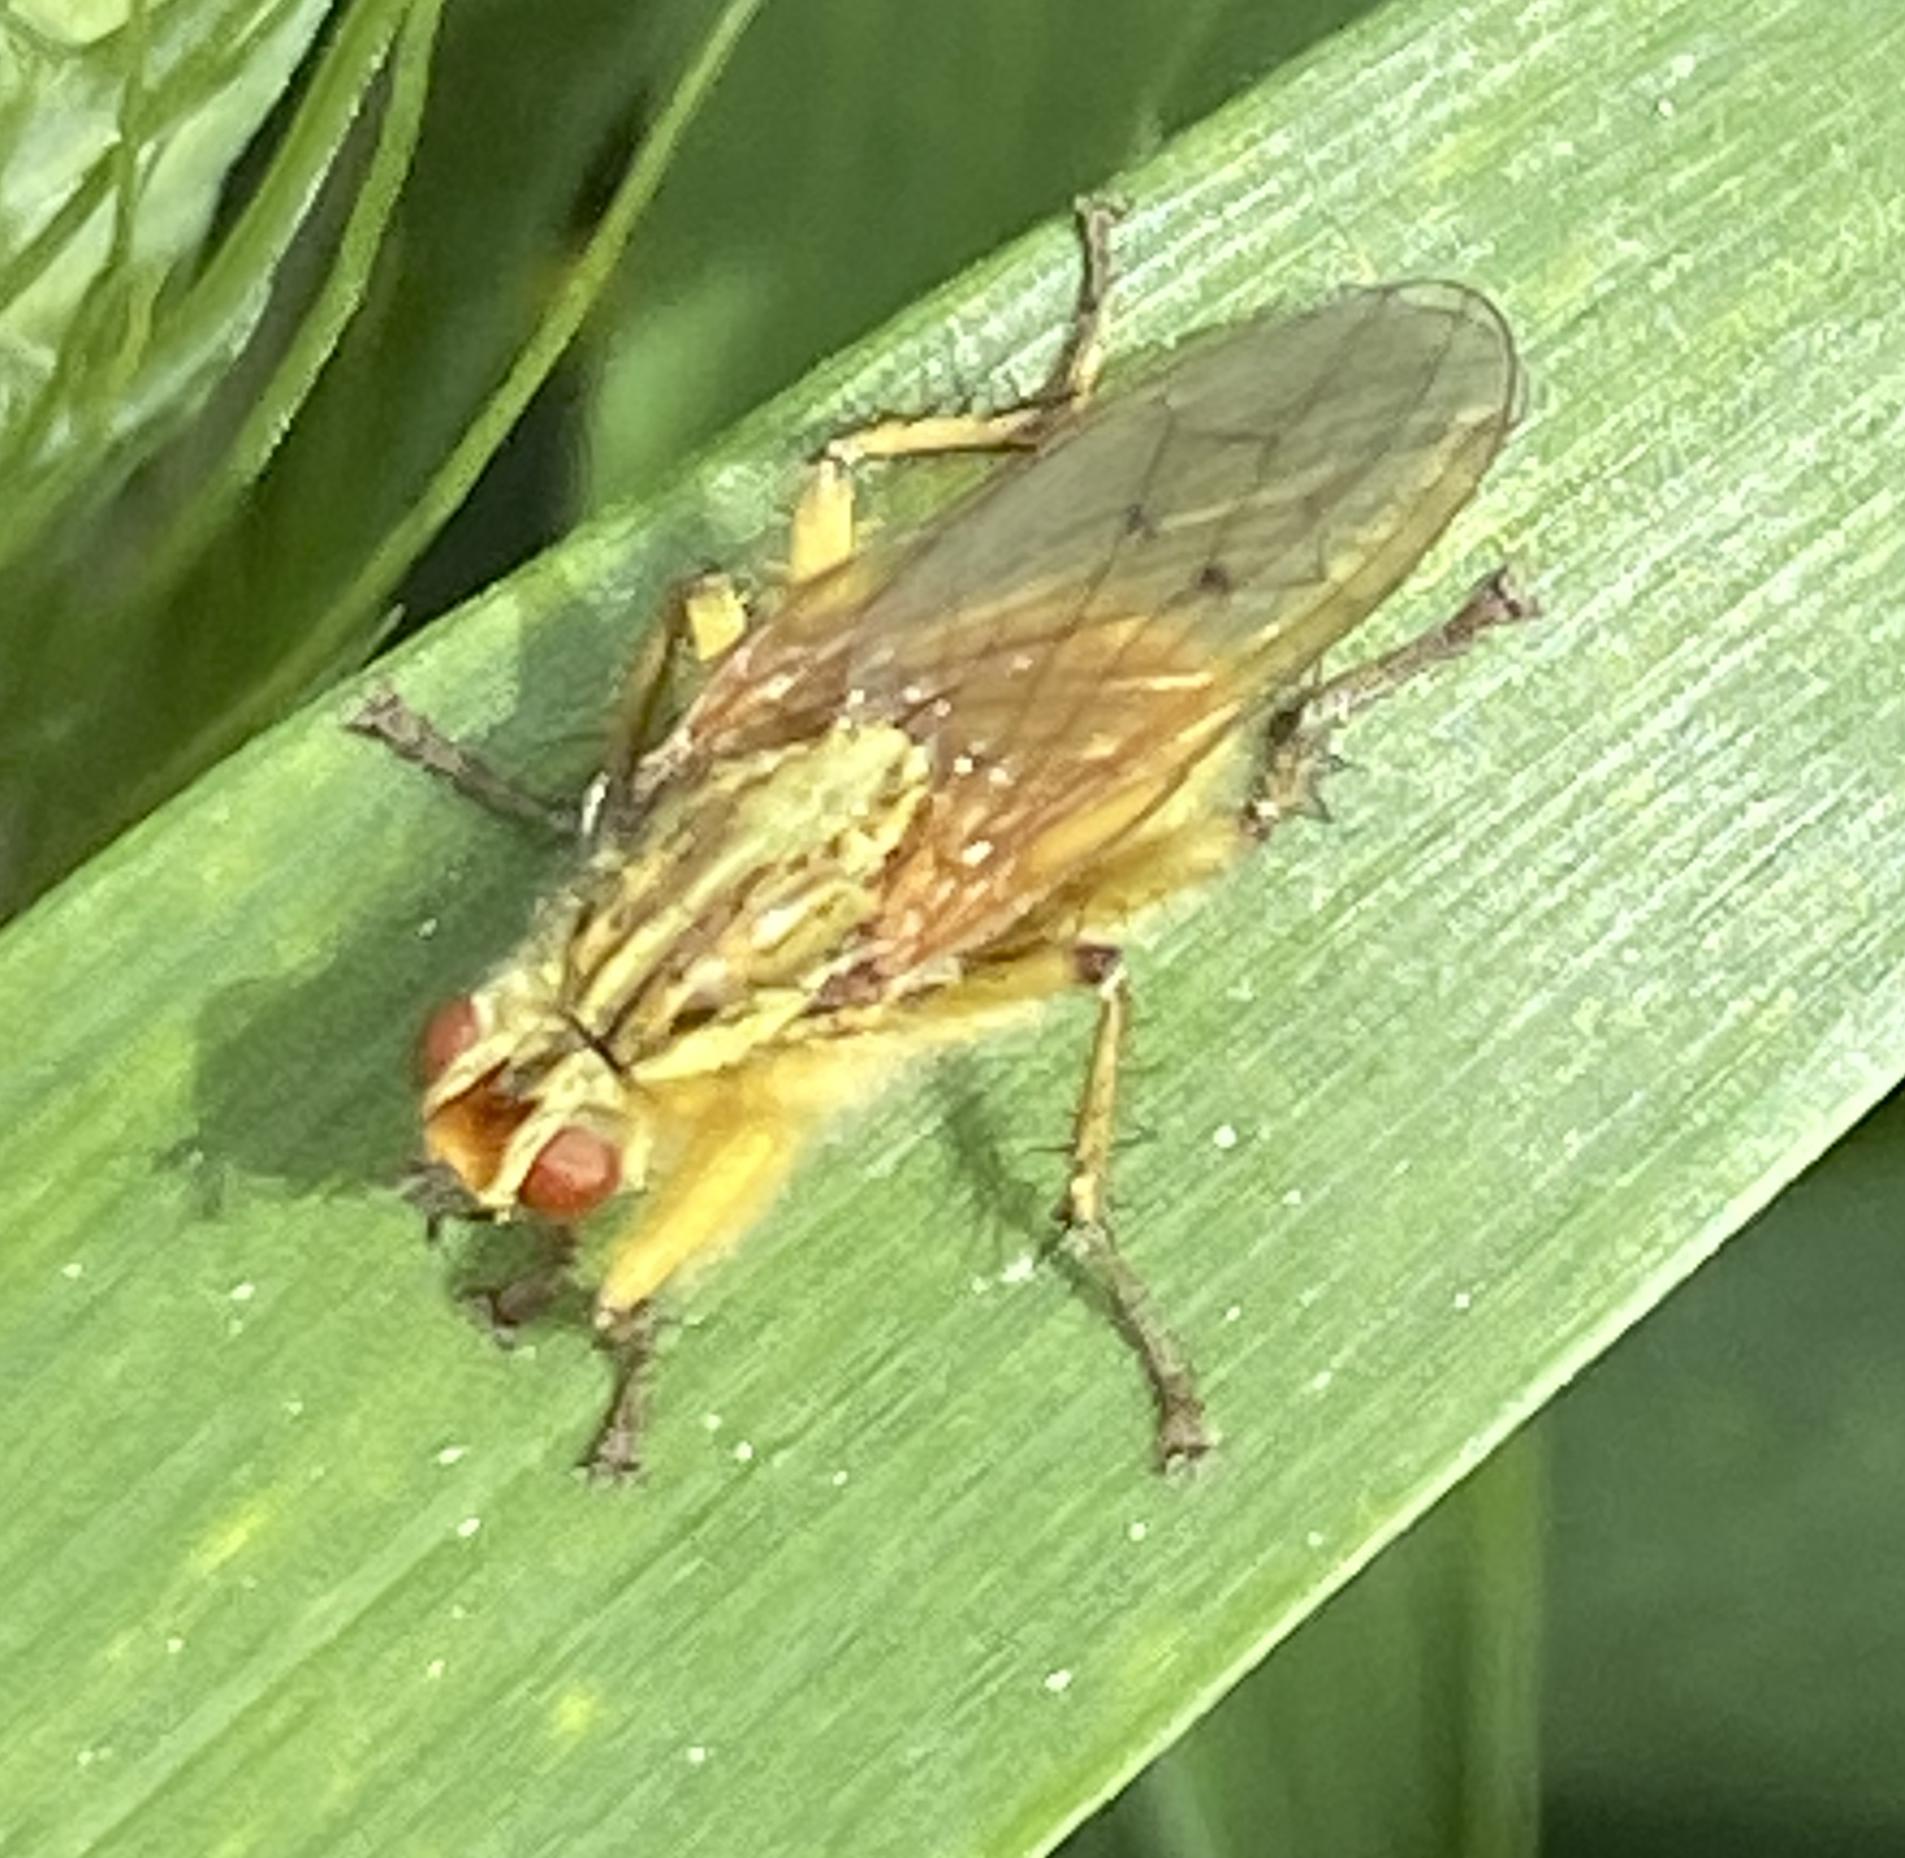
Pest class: non_pest_herbivores